Smoking in the United States military

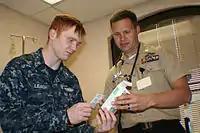
Naval Submarine Base Kings Bay Medical Clinic, 2010.

Realizing the opportunities of a worldwide military market due to the young demographics of military personnel and the smoking initiation associated with new recruits, the Tobacco Institute, which served as the tobacco industry's lobbying organization, and Philip Morris perceived these new tobacco control initiatives as a threat and conceived strategies to circumvent the government policies. Another incentive for the tobacco industry to protect its military market was the recognized phenomenon that consumer product preferences developed during years serving in the military would later translate into civilian market profits as service members left the military or retired. After the implementation of Directive 1010.10 in 1986, the Tobacco Institute and Philip Morris immediately began seeking the support of tobacco-friendly politicians against the policy, citing that the policy would have a negative impact on military recruitment, retention, and morale. Furthermore, letters sent to Secretary of Defense Weinberger from politicians invoked rhetoric about the infringement of "personal rights" and "an individual's right to smoke." Such political lobbying helped to limit the implementation and the further extension of Directive 1010.10.